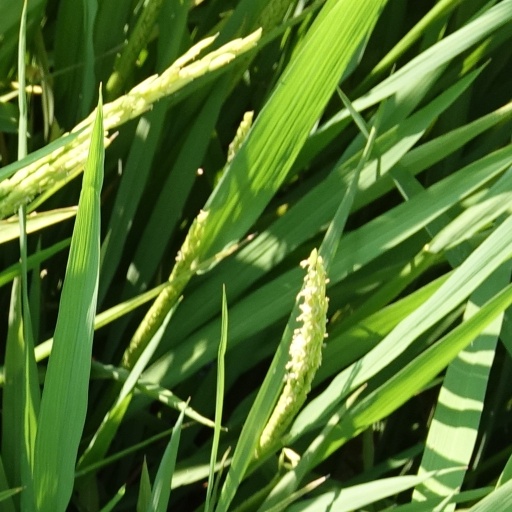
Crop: rice